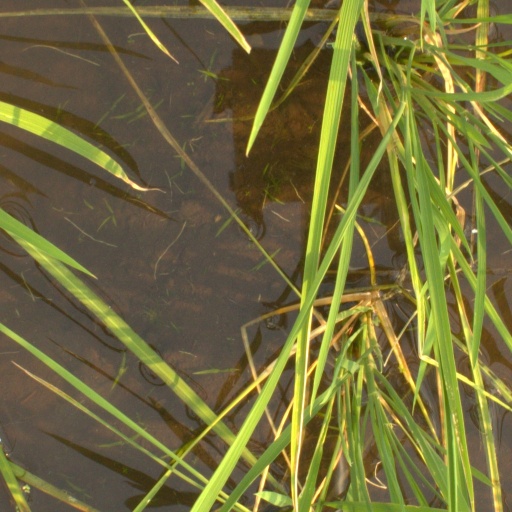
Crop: rice